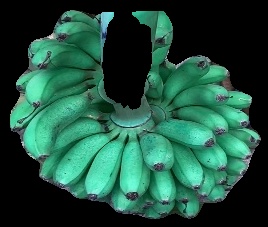
Variety: rasbale
Grade: grade1